Garage door

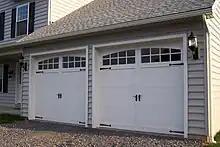
Sectional-type steel with exterior cladding overhead garage doors in the style of old carriage house doors

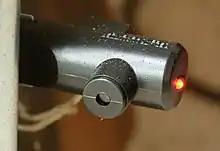
Electric eye for a garage door opener

Roller doors (sometimes called "sheet doors") are usually constructed of corrugated steel. They evolved from cover window and door coverings. Other materials can be used (e.g., transparent corrugated fiberglass) where strong impact resistance is not required. Corrugations give the door strength against impacts. A typical single-car garage roller door has a preloaded spring inside the rolling mechanism. The spring reduces the effort required to open the door. Oversized roller doors in commercial premises are not sprung (except in the US), and a manual pulley and chain system or a geared motor is used to raise and lower (roll up and roll down) the door. Roller doors cannot be effectively insulated.